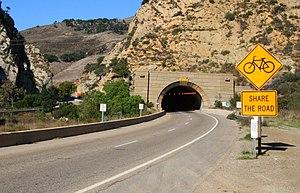
Le Tunnel Gaviota est un tunnel de l'U.S. Route 101 construit en 1953 au milieu du Gaviota State Park, à 53 km au nord de Santa Barbara, en Californie. Il mesure 130 mètres de long pour une hauteur de 5,3 mètres. Il est utilisé seulement par les voies orientées vers le nord, en effet dans l'autre sens l'autoroute emprunte une gorge étroite afin de franchir le Gaviota Pass. Il s'agit de la seule route entre le comté de Santa Barbara et la vallée de Santa Ynez, dès lors les automobilistes se doivent de partager la route avec des cyclistes. On trouve une aire de repos au sud du tunnel, il s'agit également de l'aire la plus méridionale de l'US 101.